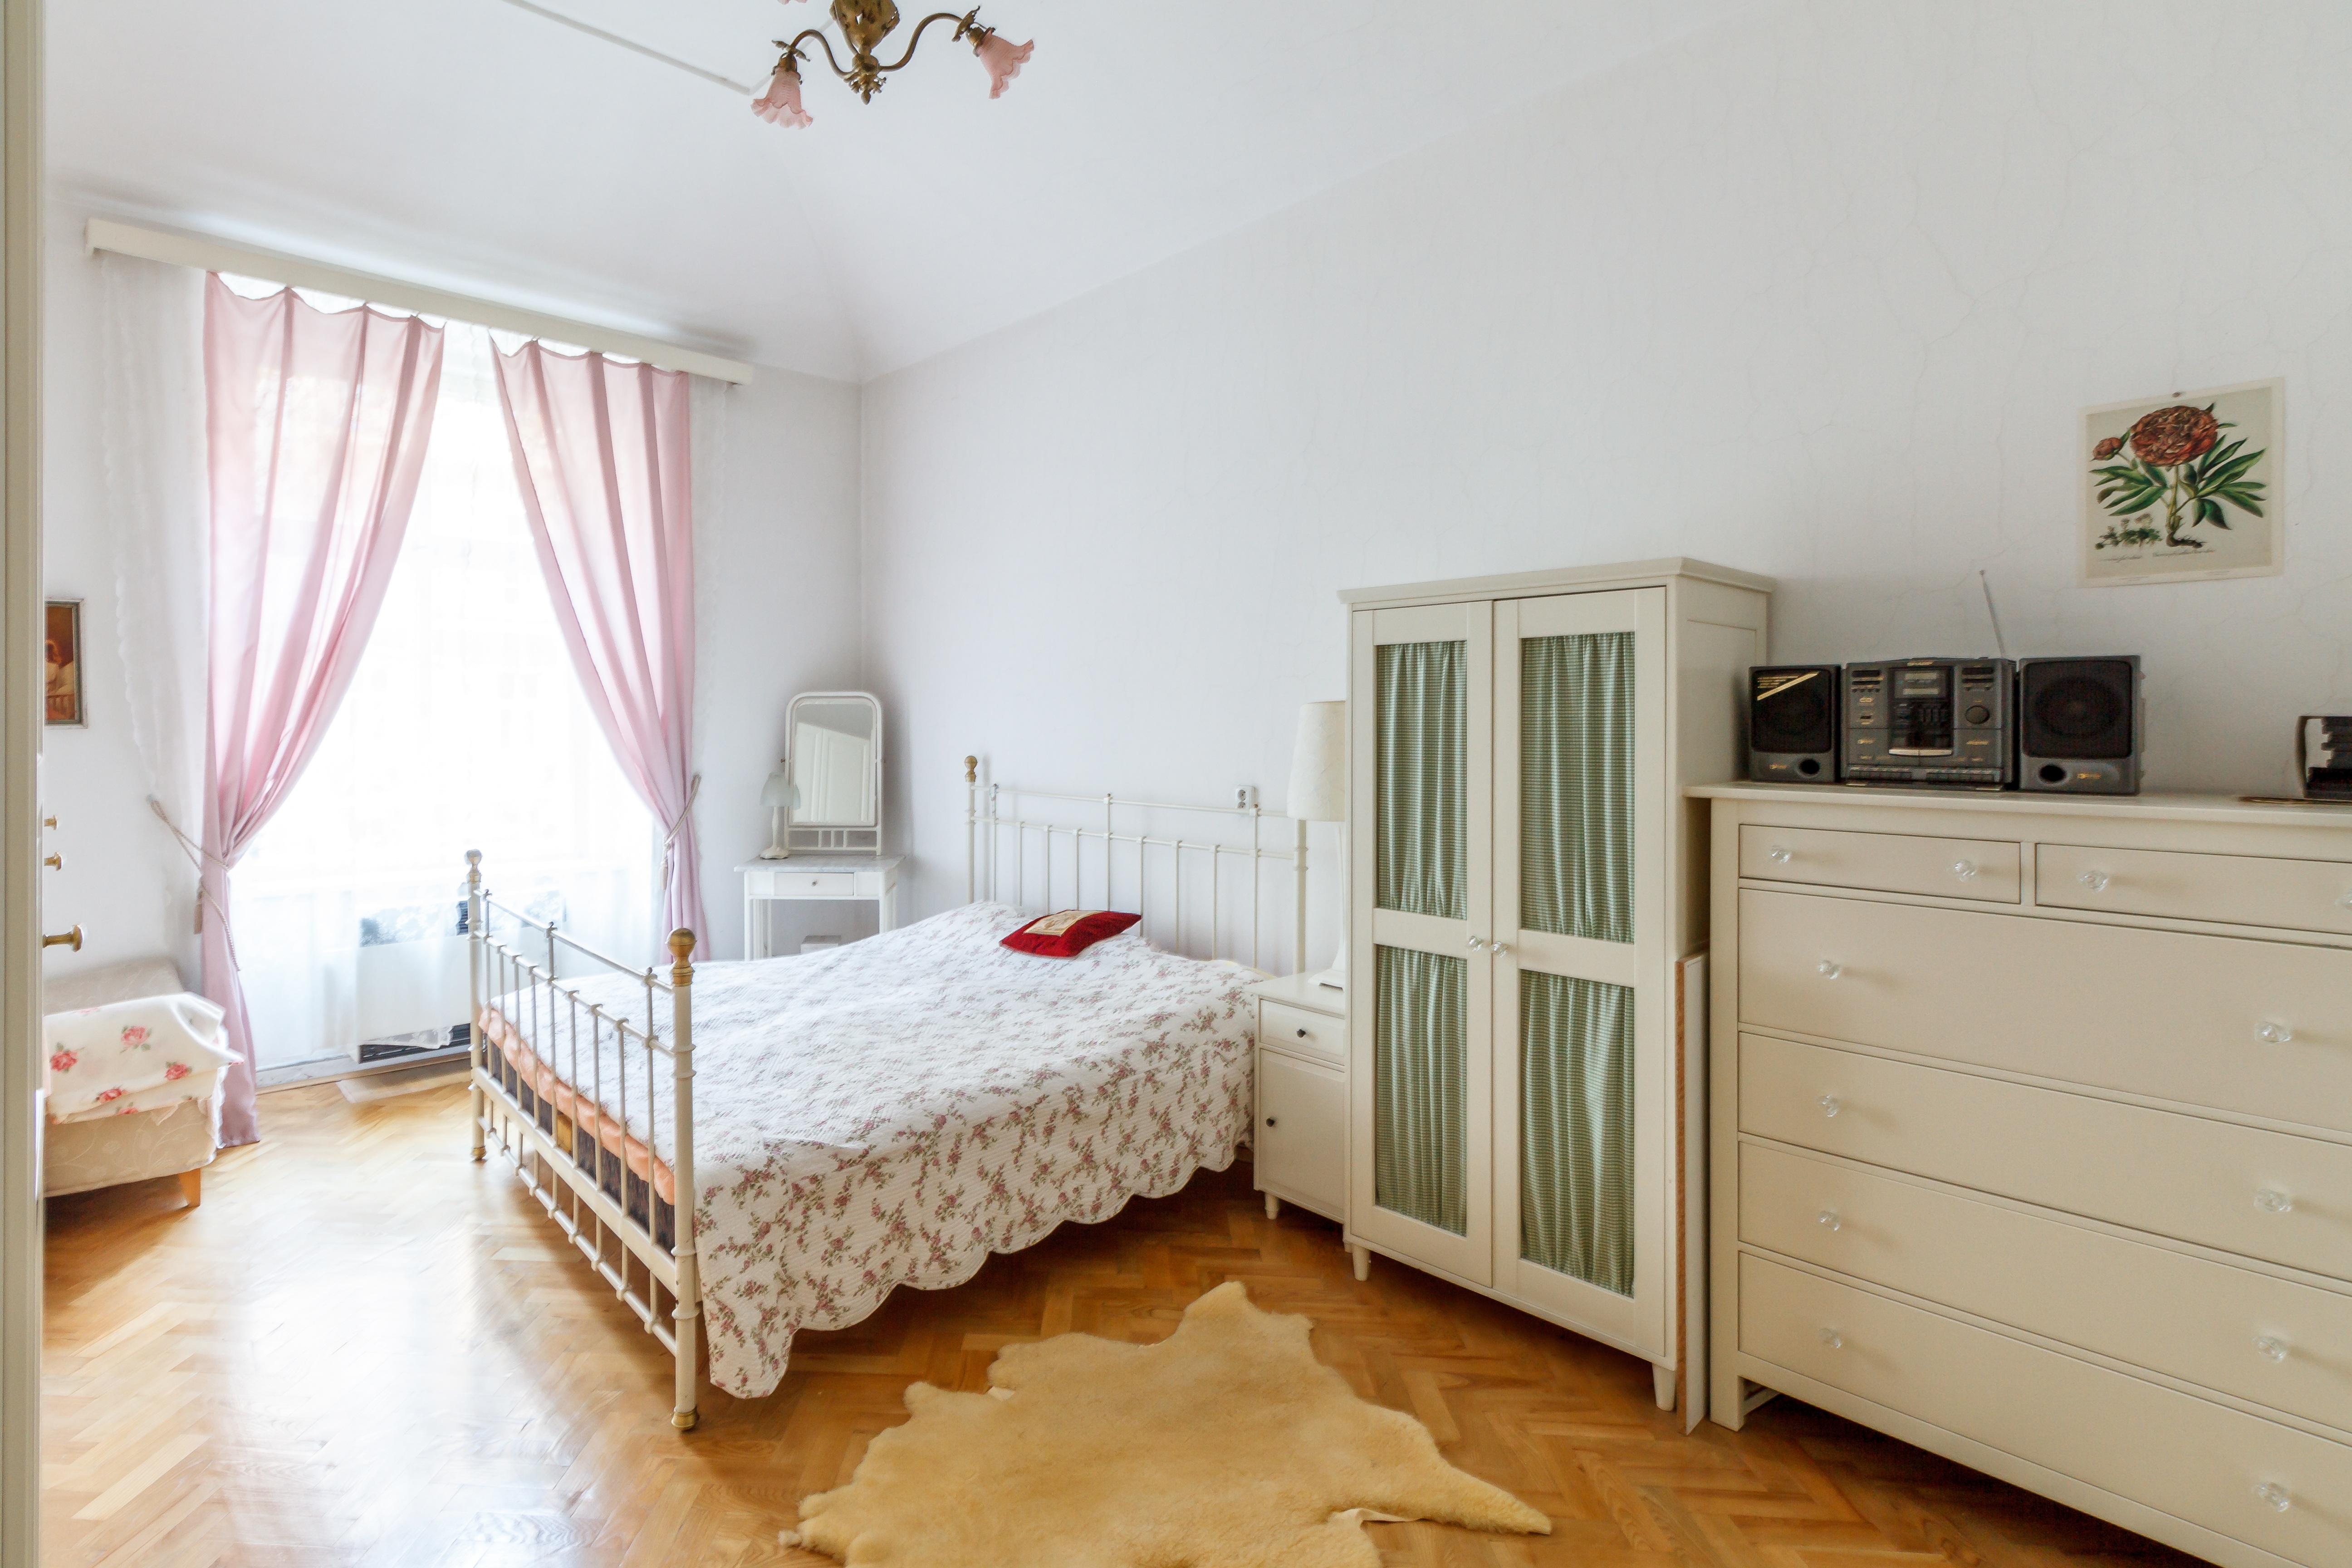
floor, home, cottage, property, furniture, room, bedroom, apartment, interior design, hardwood, bed, farmhouse, estate, real estate